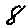
Label: 8